Neutrik XLR/P10

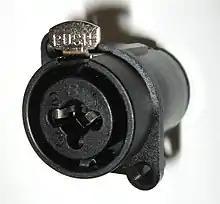
Combo connector XLR + TRS phone jack 1/4"

The Combo XLR/TRS socket or Neutrik NCJ6FI-S, is a type of female socket connector capable of supporting two types of jack connectors: the XLR connector, known as the "Canon Plug", used to connect microphones and mixers, and the TRS plug for stereo (TRS:Tip-ring-sleeve) or TS plug for mono (TS:Tip-Sleeve), also known as: Banana Plug, or P10 plug, which are used in musical instruments like guitars, keyboards, bass, and other instruments.